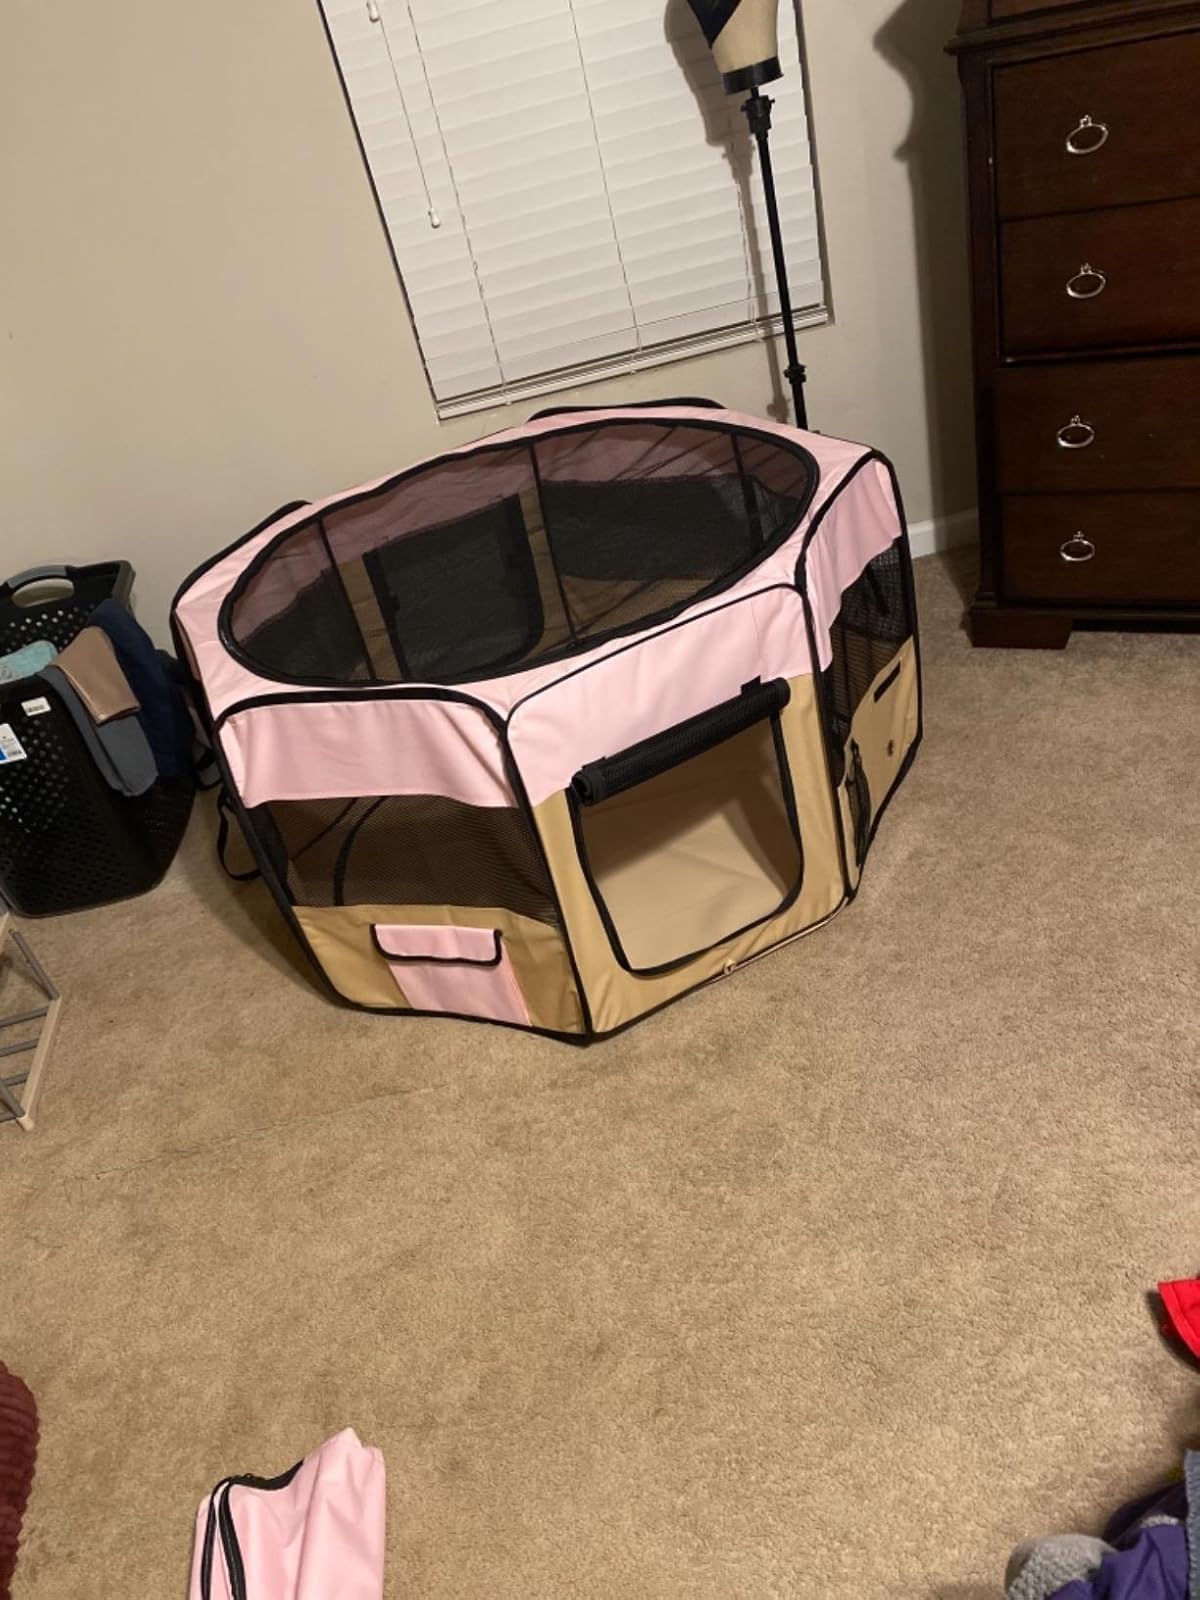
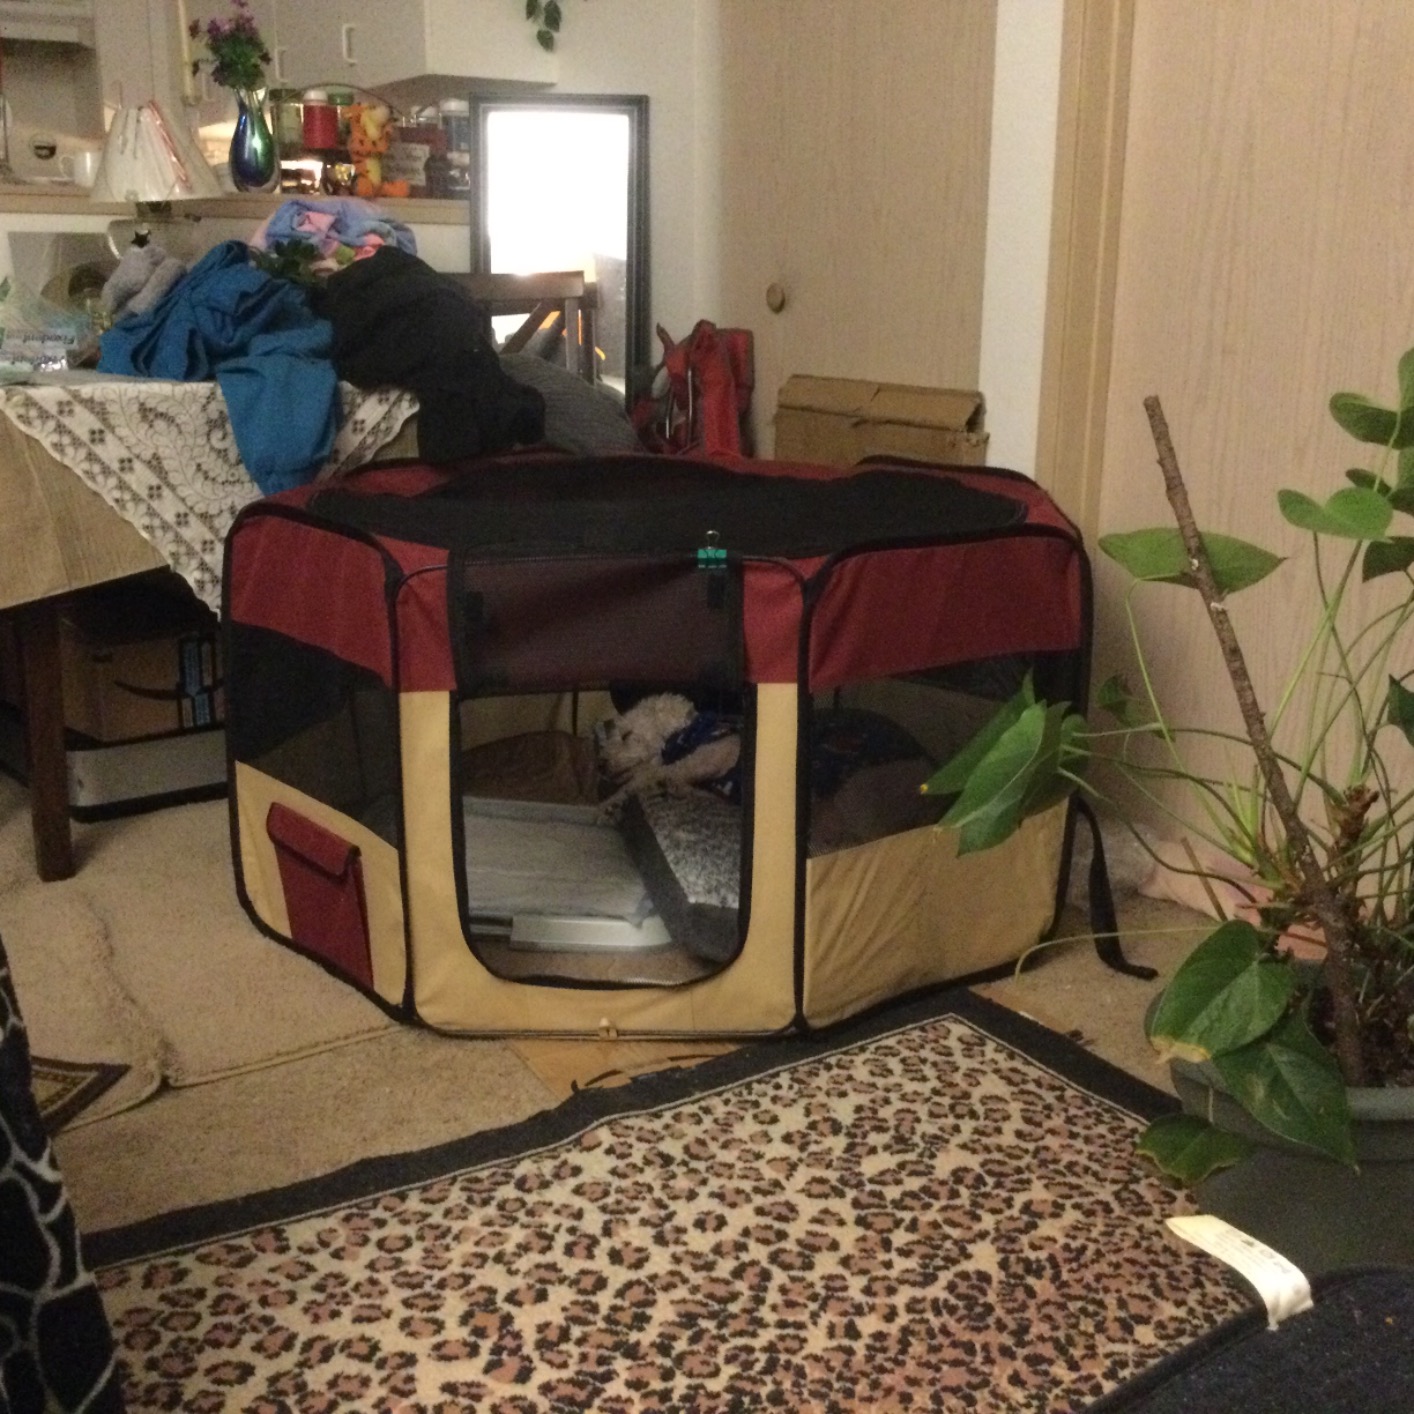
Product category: items_kennel
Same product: no